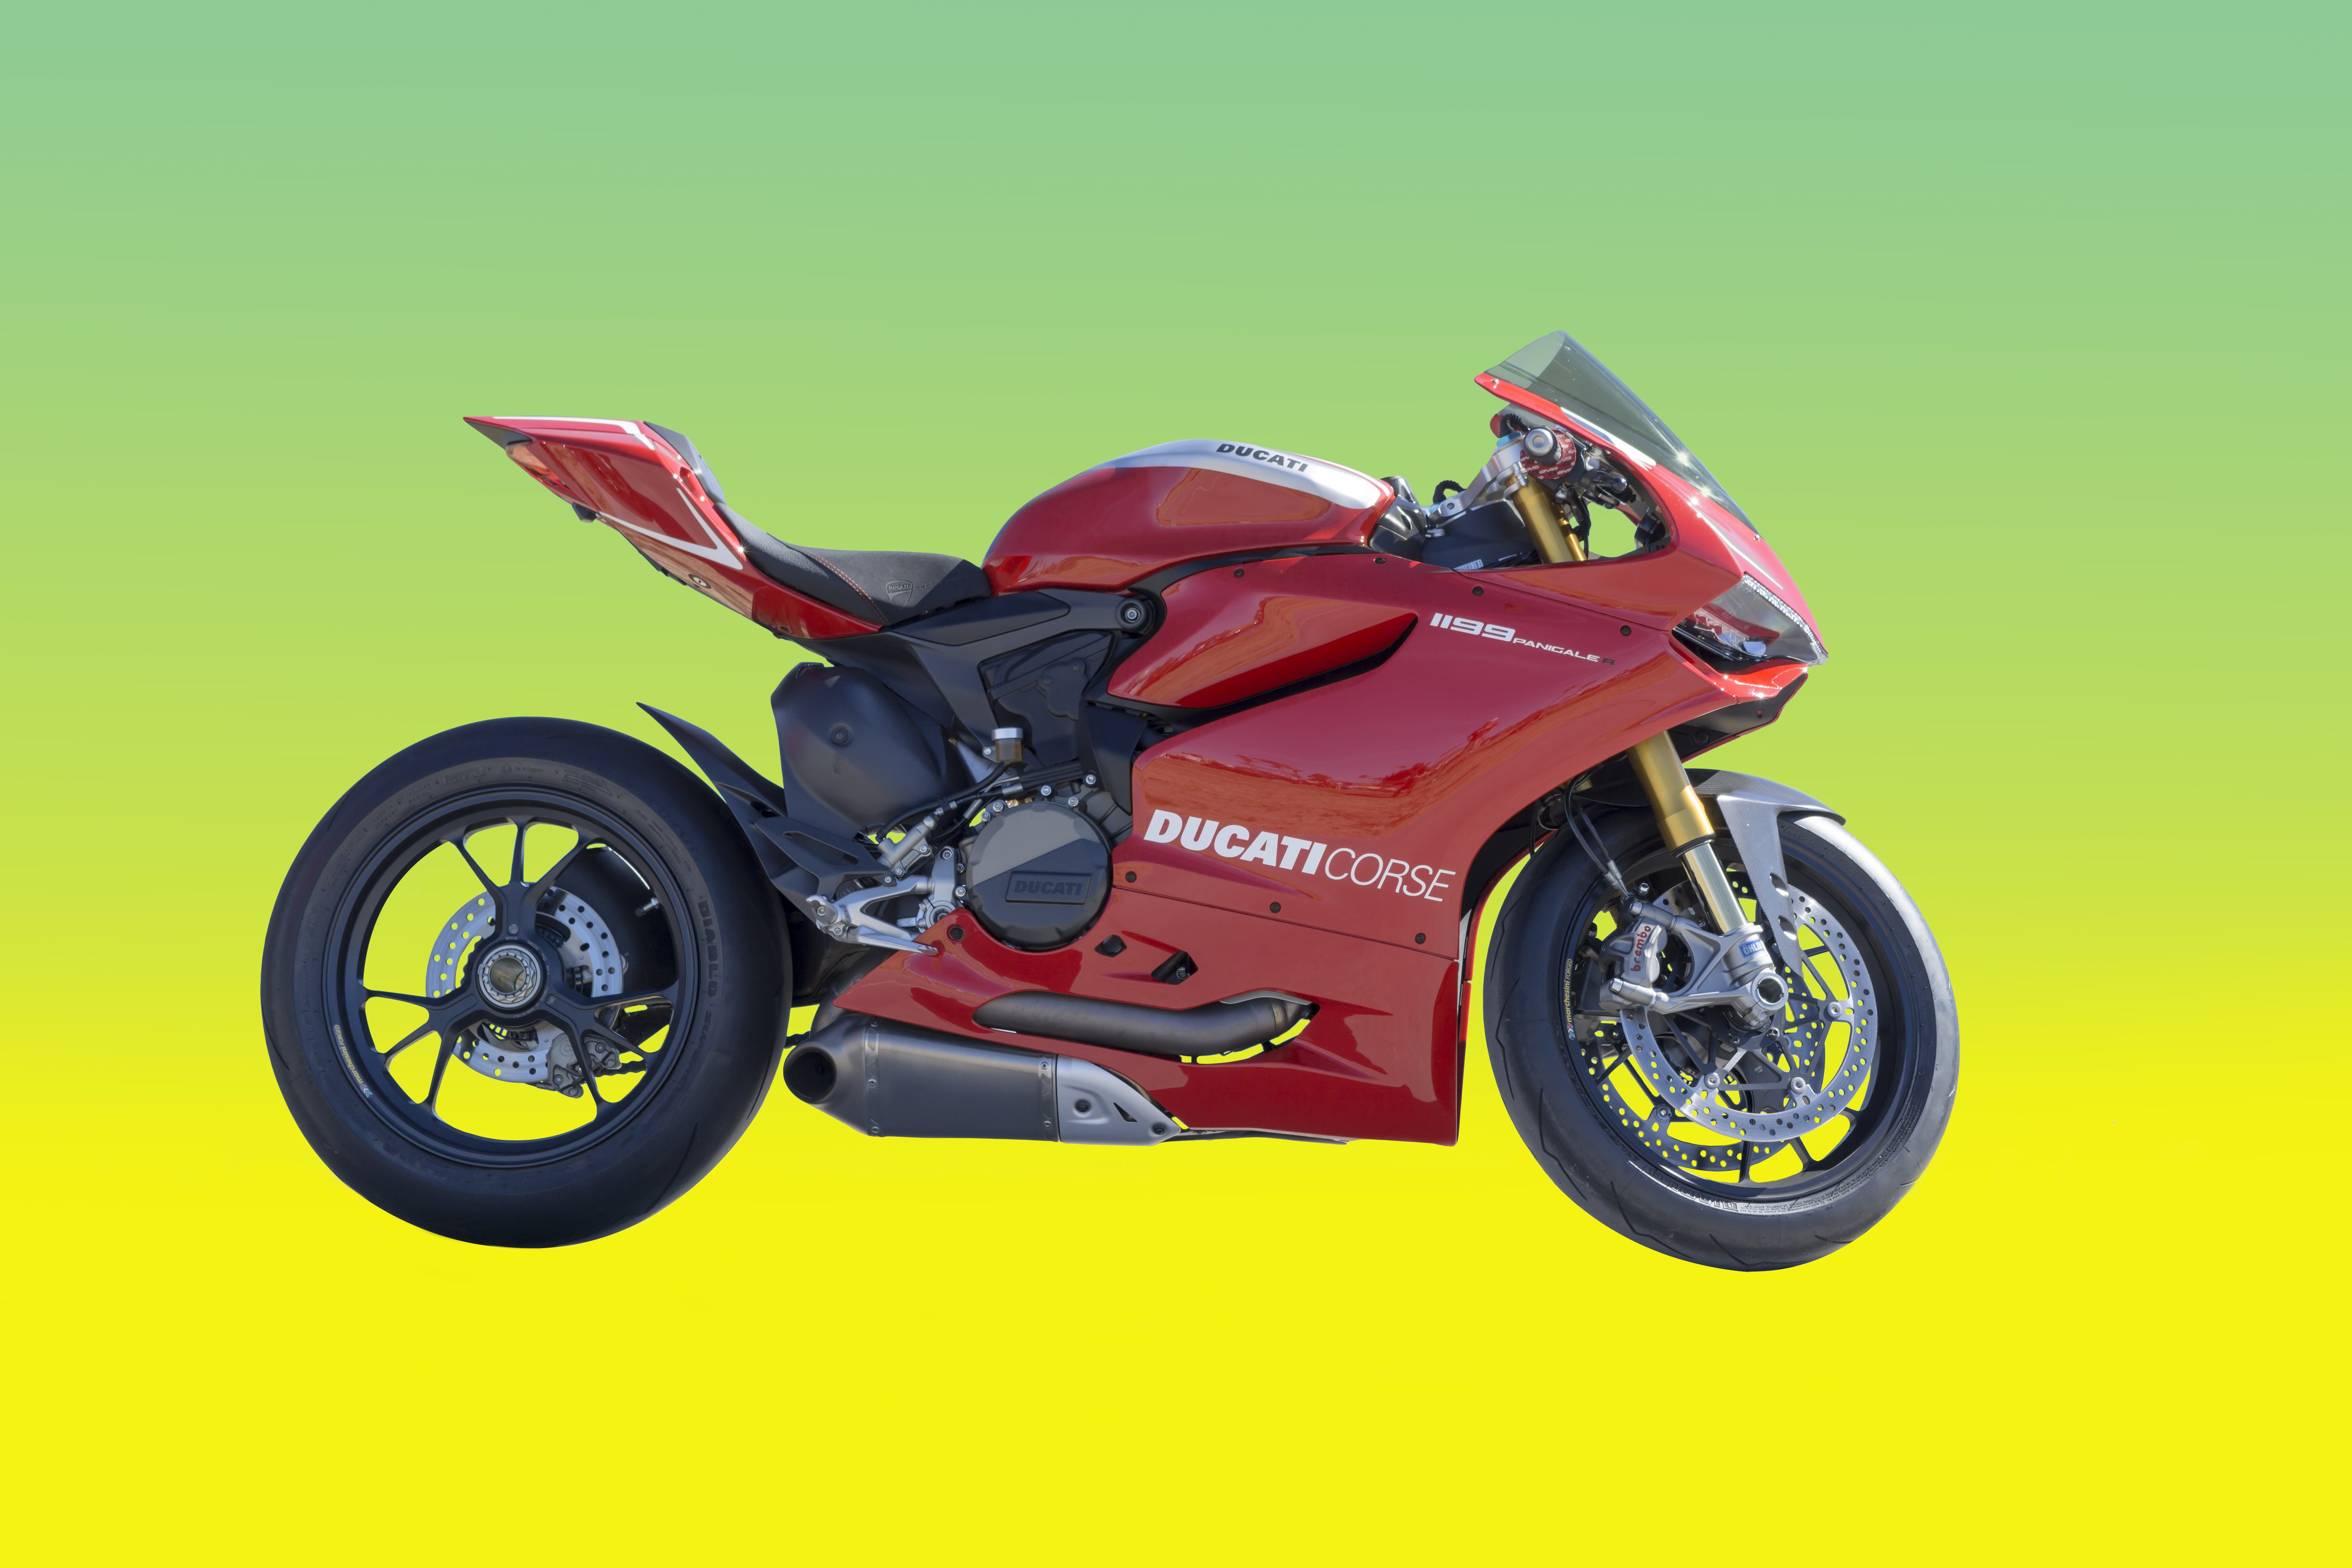
car, wheel, bike, transportation, vehicle, motorcycle, motorbike, engine, racing, bike riding, motorcycling, model car, land vehicle, automobile make